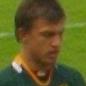
Age: 18